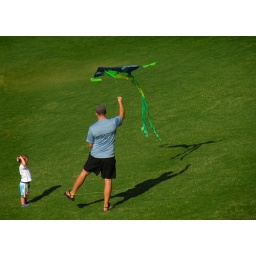
Dad is trying to interest his son in flying a kite. Unfortunately, a stiff breeze was lacking.